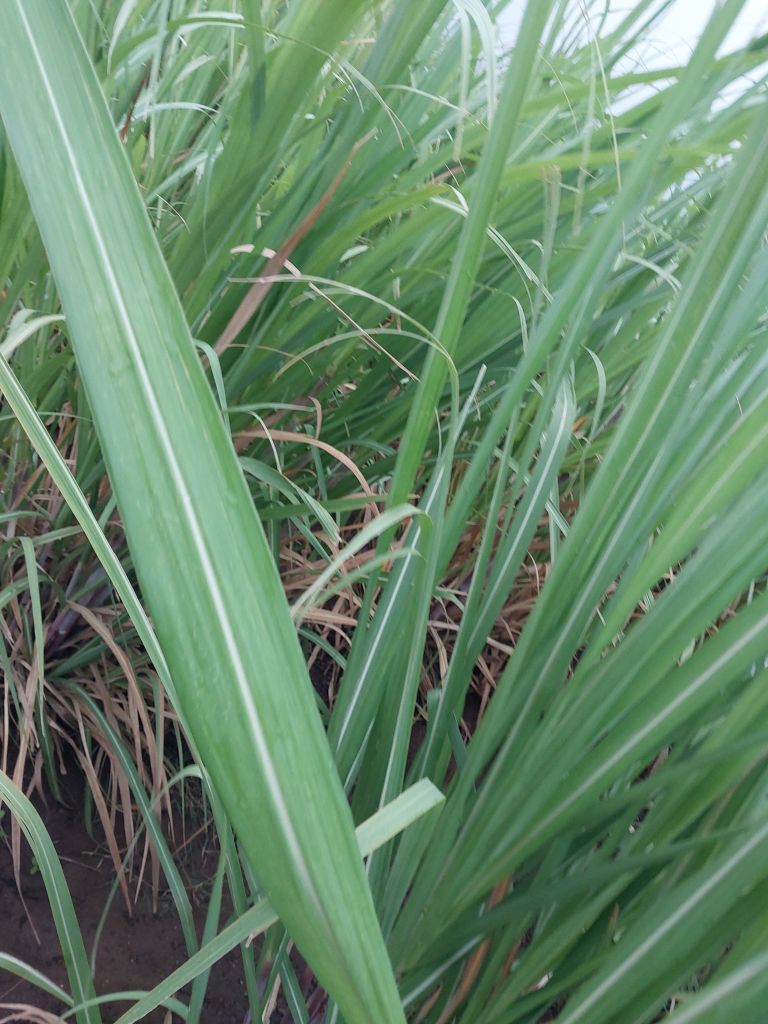
Label: Healthy